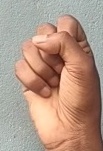
ASL sign: S